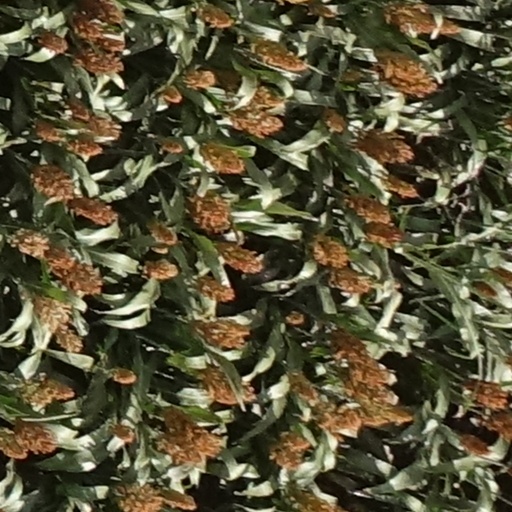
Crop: sorghum